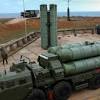
Label: Tornado